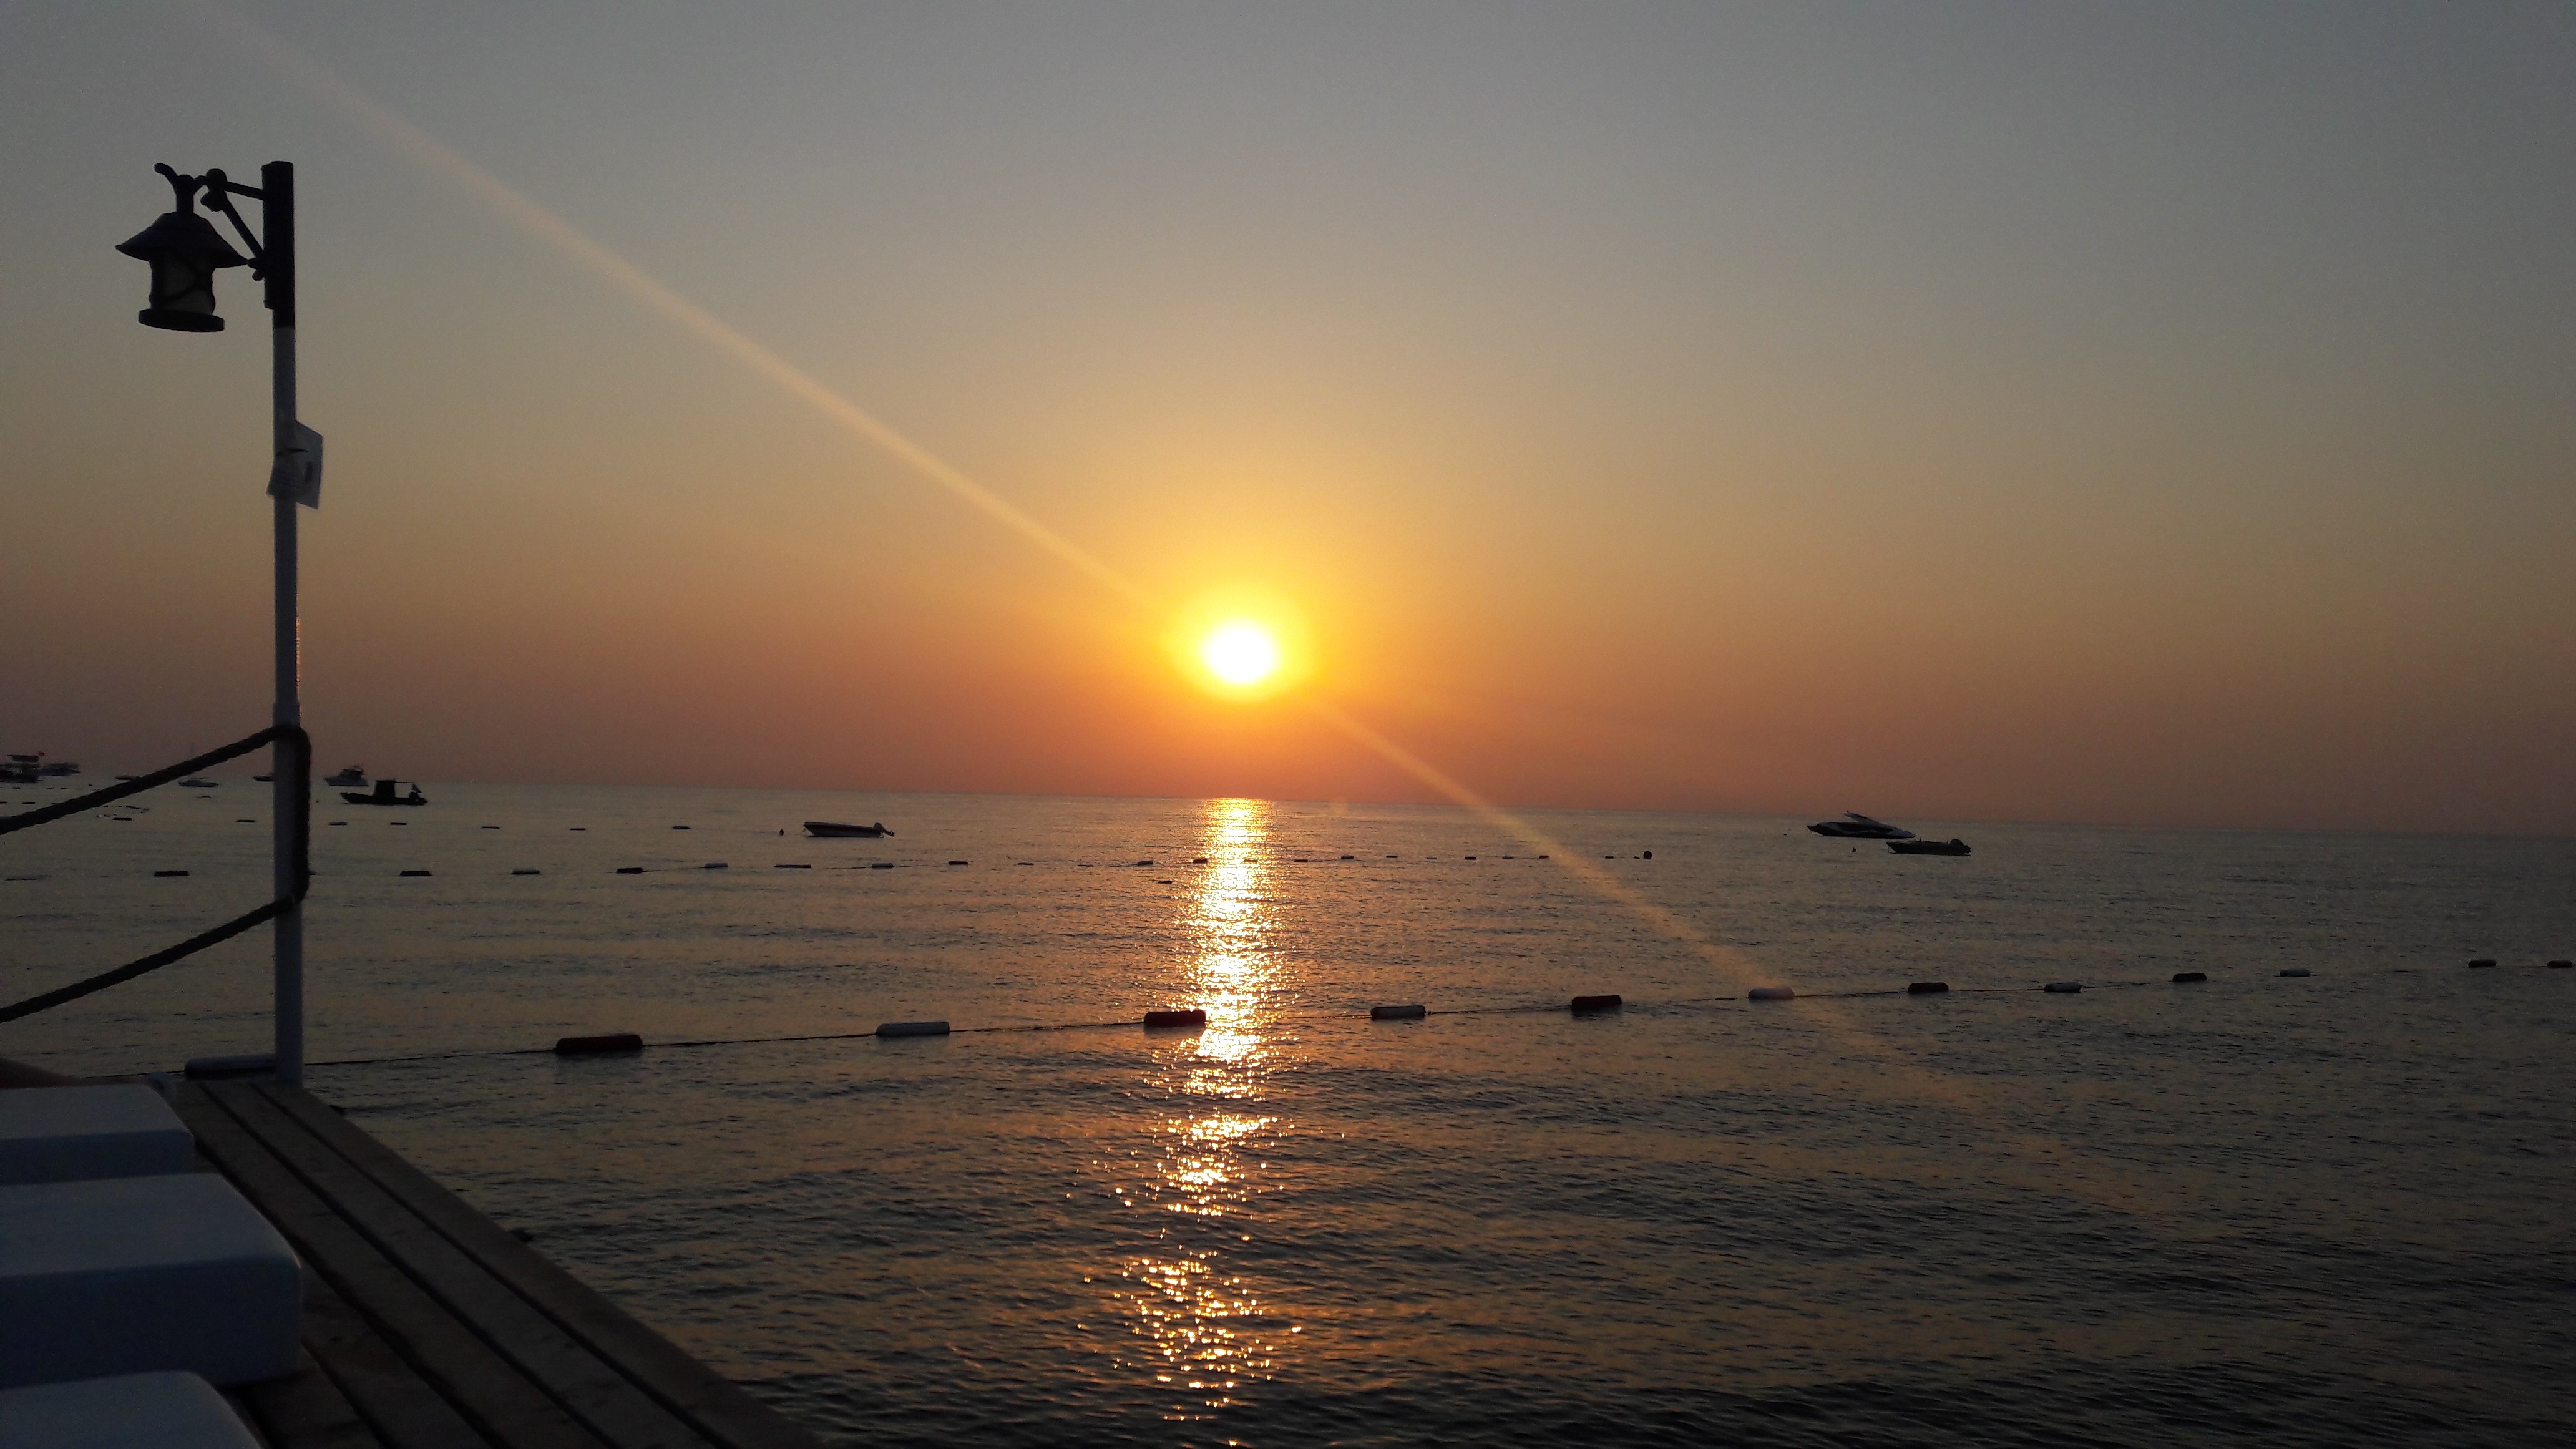
beach, sea, coast, ocean, horizon, sun, sunrise, sunset, sunlight, morning, wave, dawn, dusk, evening, afterglow, wind wave